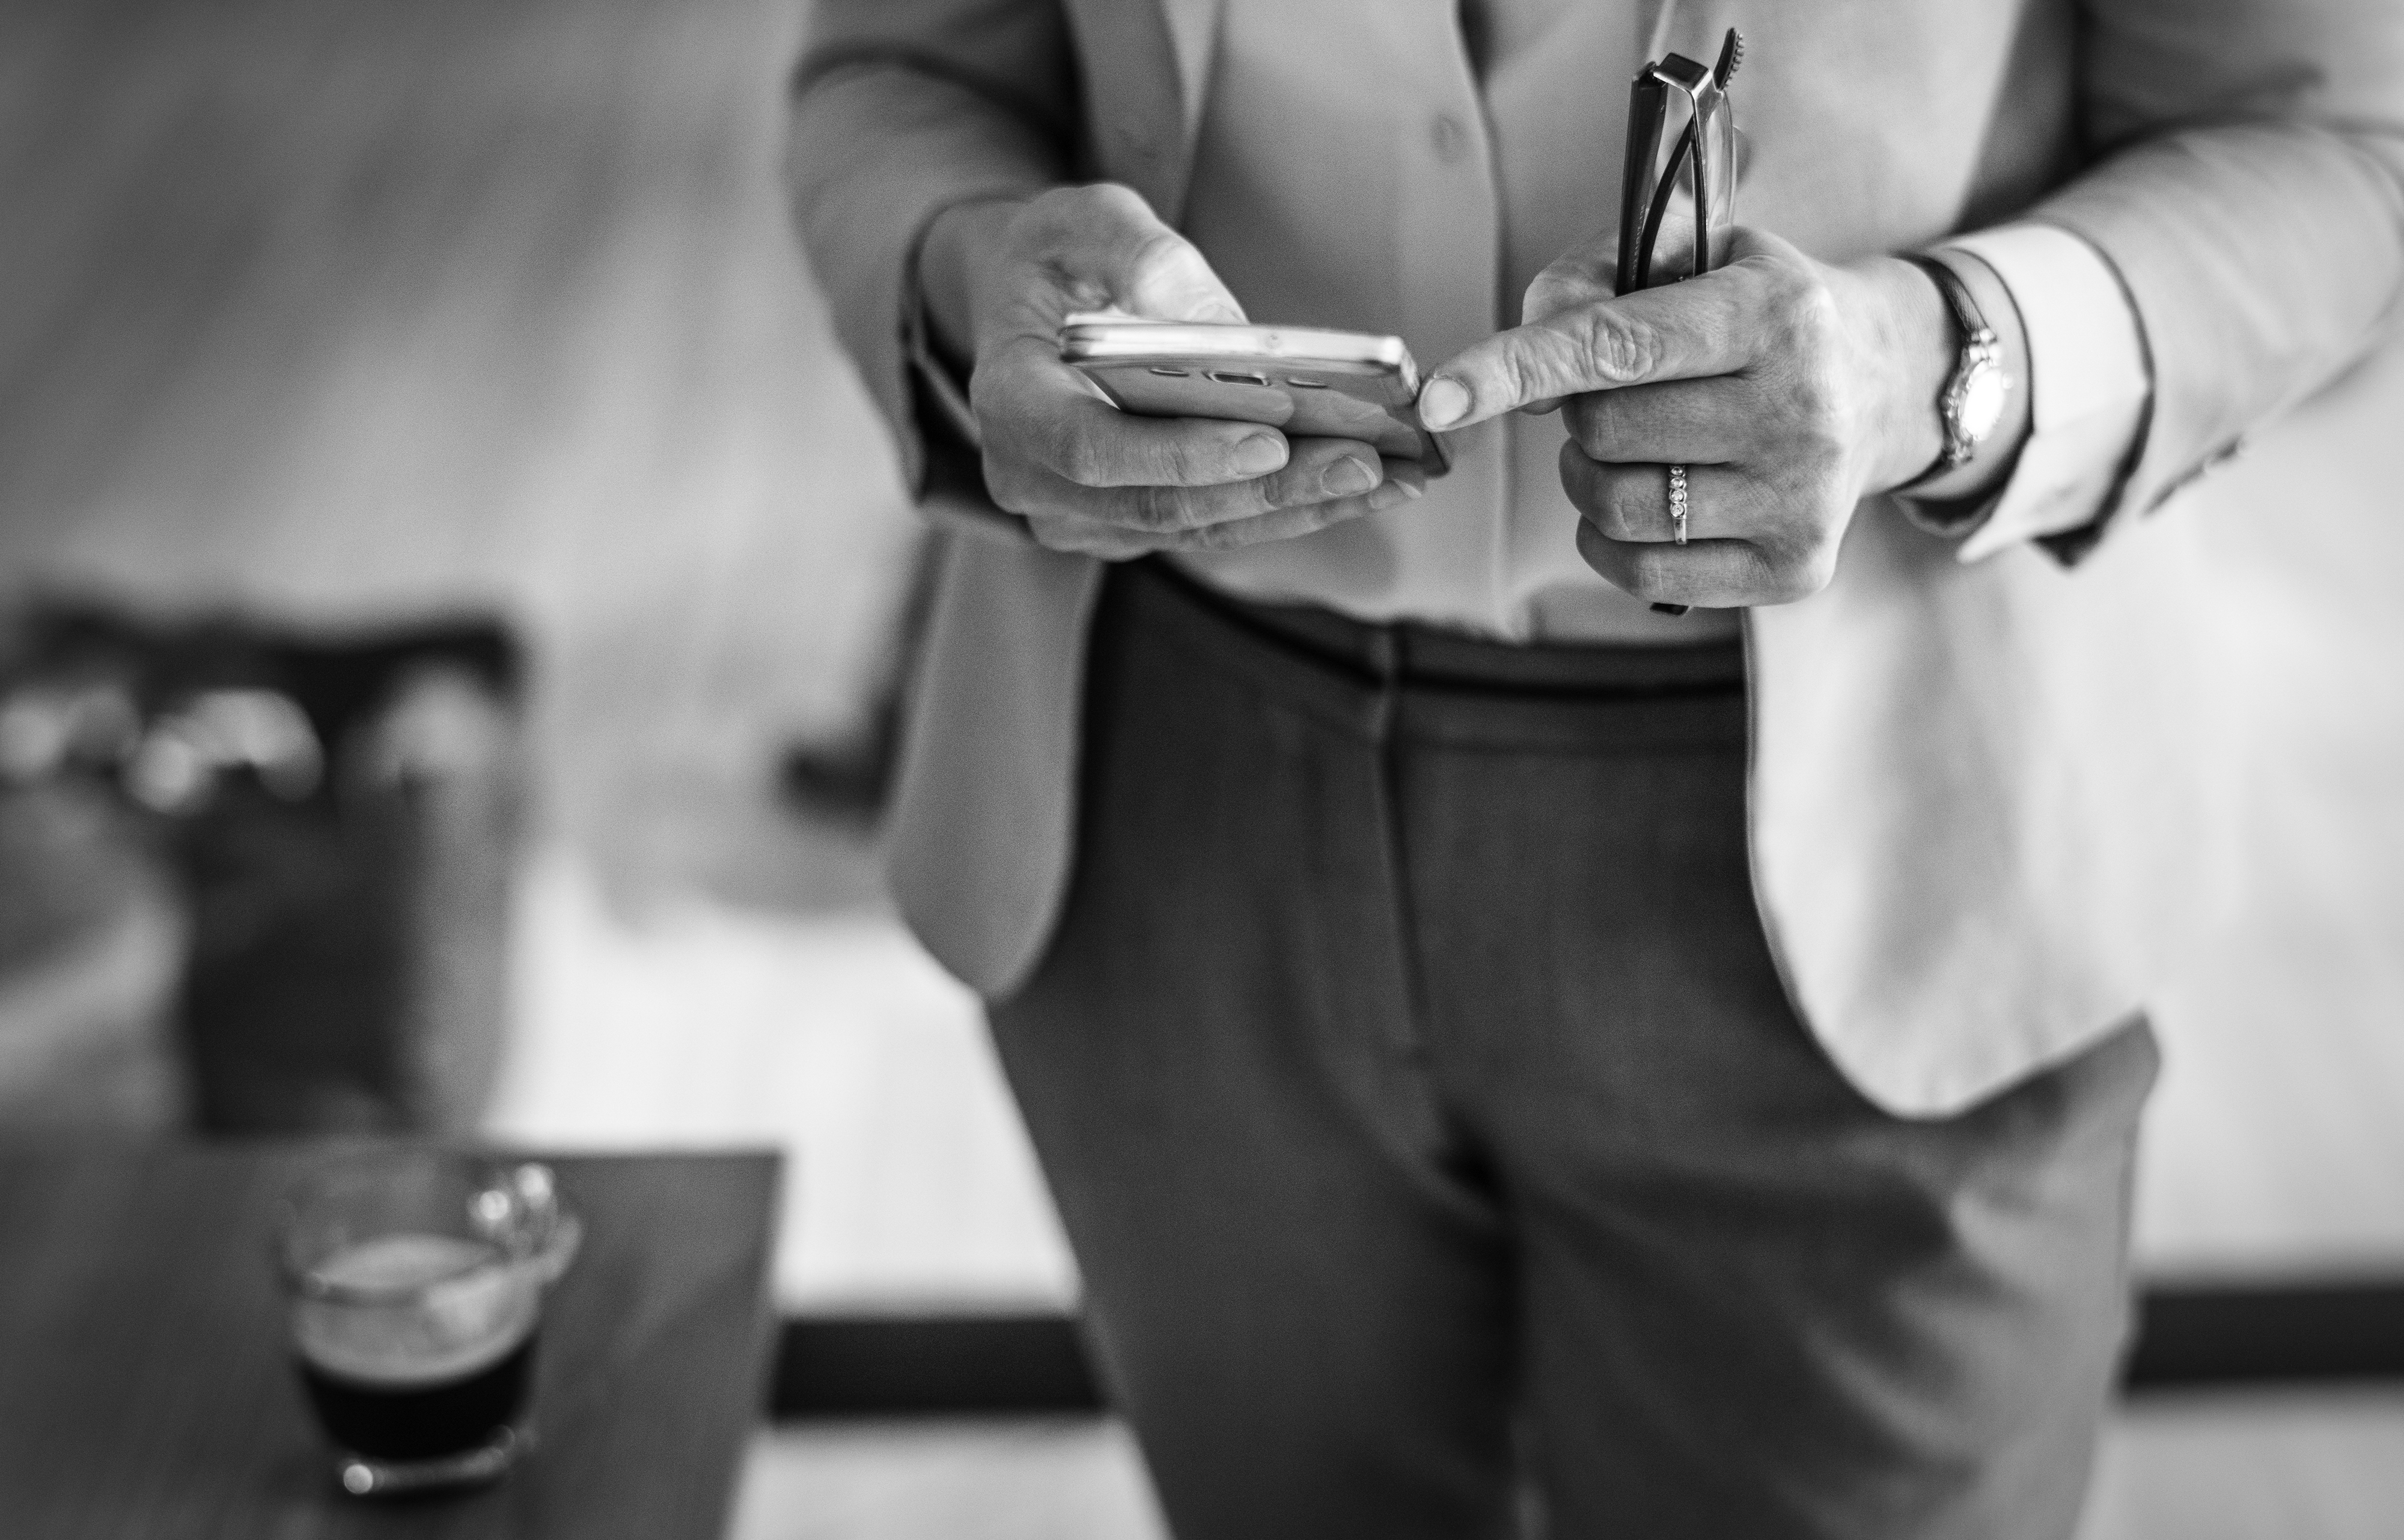
black and white, blazer, boss, business, businesswoman, busy, bw, cafe, casually, ceo, checking, coffee, coffee shop, corporate, digital, digital device, email, formal, glasses, gray, gray scale, manager, messaging, mobile phone, morning, on social, online, out of office, phone, professional, reading, remotely, smartphone, standing, suit, technology, texting, waiting, wireless, woman, working, photograph, man, monochrome photography, photography, gentleman, hand, photographer, monochrome, formal wear, finger, groom, wedding